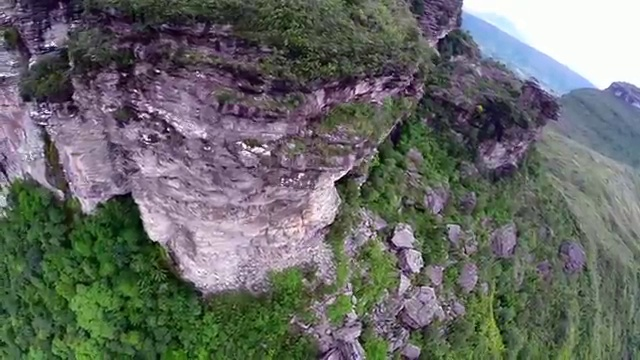
Fire: no
Smoke: no